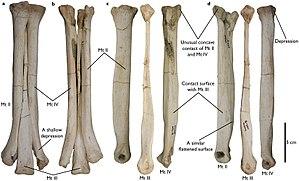
Aepyornithomimus est un genre éteint de dinosaures théropodes de la famille des Ornithomimidae ayant vécu en Mongolie où il a été découvert dans la formation de Djadokhta datée du Campanien.